Welsh Presbyterian Church (Los Angeles)

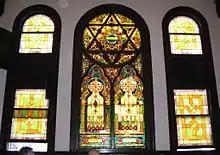
Stained glass windows, including distinctive Star of David round window, at Welsh Presbyterian Church (Los Angeles) in 2007.

The Welsh Church in Los Angeles was founded in 1888 by Rev. David Hughes (1833–1903). Hughes, born in Wales, founded two separate congregations in the city, preaching English sermons to one, and Welsh sermons to the other, every Sunday. Rev. E. L. Jones of Denver was installed as pastor in 1910, when the church was meeting at 438 Crocker Street, and holding weekly Sunday services in Welsh and English. In 1926, the Welsh Church moved into a building at 1153 Valencia Street, once occupied by the conservative Jewish congregation still known as Sinai Temple.